Samantha Katz

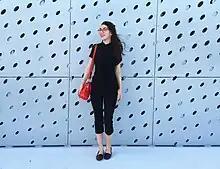
Samantha Katz

Samantha Katz (born October 14, 1985) is a creative director and curator best known for developing innovative community and technology based arts projects. She is the founder of "Created Here", an online platform that empowers creators by bringing them together with local consumers and art enthusiasts, and the co-producer of the "Created Here TV series", presently under development. Another notable project was "Gallery Glass", a YouTube based series of interviews with artists employing the wearable technology Google Glass.